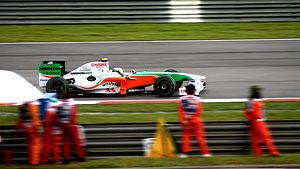
Le Grand Prix automobile de Malaisie 2009, disputé le 5 avril 2009 sur le circuit international de Sepang à Sepang, est la 805ᵉ épreuve du championnat du monde de Formule 1 courue depuis 1950 et la seconde manche du championnat 2009.